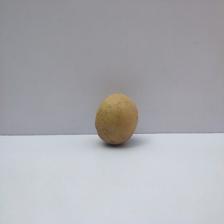
Size: Small